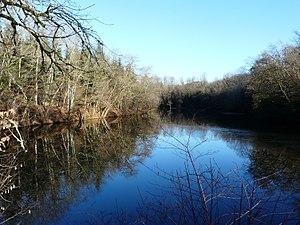
L'étang alimenté par la Valouse en amont de la forge de Mavaleix, entre Chalais (à gauche) et Saint-Paul-la-Roche (à droite), Dordogne, France.
Chalais, anciennement orthographiée Chaleix, est une commune française située dans le département de la Dordogne, en région Nouvelle-Aquitaine.